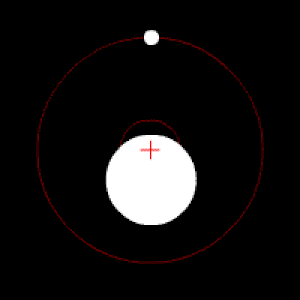
Barycentrum
Jorden og Månen kredser om deres fælles tyngdepunkt.
Barycentrum er i astronomi og astrofysik det punkt mellem to eller flere himmellegemer, hvor deres tyngdekraft netop ophæver hinanden. Det er lig det massecentrum, som sådanne himmellegemer vil kredse om. En måne, som kredser om en planet, eller en planet, som kredser om en stjerne, kredser begge i virkeligheden om et punkt, som ikke falder sammen med centrum af den største klode, men som ligger længere eller kortere væk fra dette centrum, afhængigt af de to kloders forskel i masse. For Månen gælder det, at den ikke kredser om Jordens centrum, men om et punkt på linjen mellem Jorden og Månen, som ligger tilnærmelsesvis 1.710 km under Jordens overflade. Der afbalancerer de to kloders masser hinanden, og derom kredser de samtidig med, at de begge kredser om Solen.